Clubland (1999 film)

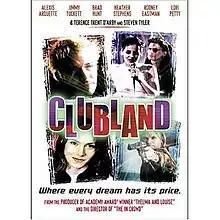

Clubland is a 1999 American musical film directed by Mary Lambert and written by Glen Ballard and Todd Robinson.